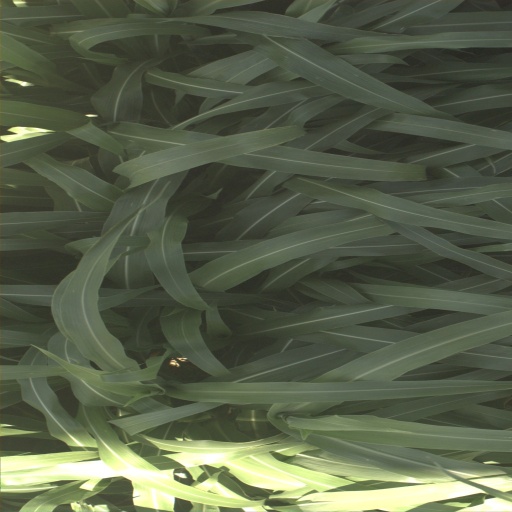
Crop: sorghum